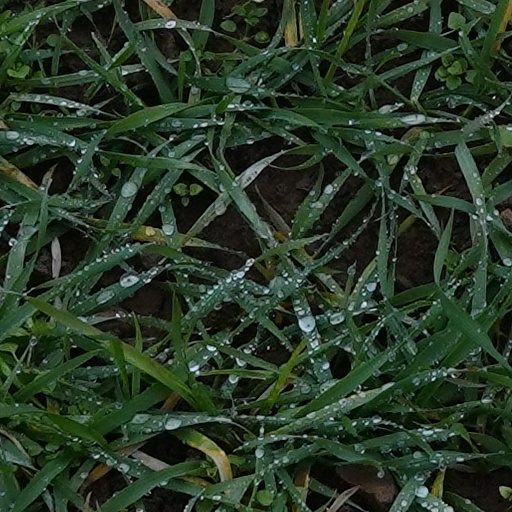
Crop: wheat